History of Wrigley Field

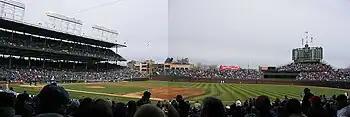
Panoramic view of Wrigley Field

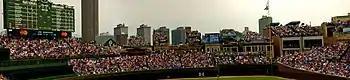
Panoramic view of Wrigley field in 2008

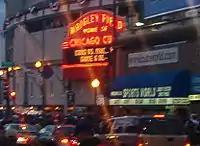
Wrigleyville under the lights during game 6 of the 2003 NLCS

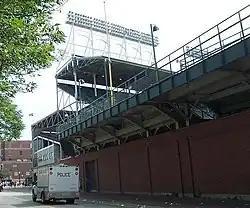
Lights, bleacher expansion, and exterior ivy

The Cubs had been run almost like a hobby by the Wrigleys, but the Tribune Company was interested in the Cubs strictly as a business. The new owners started talking lights and began stirring debate on the matter. One of P. K. Wrigley's stated reasons for not installing lights was that it would upset the neighborhood, and the initial negative reaction to the Tribune Company's intentions validated P. K.'s prediction.